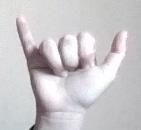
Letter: ya